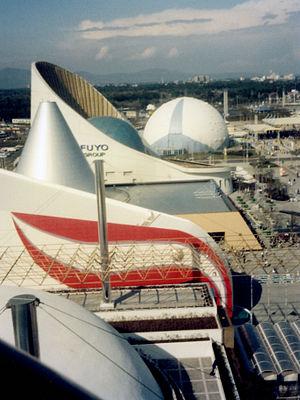
L'Exposition internationale de Tsukuba est une manifestation culturelle qui s'est tenue à Tsukuba entre le 17 mars et le 16 septembre 1985.